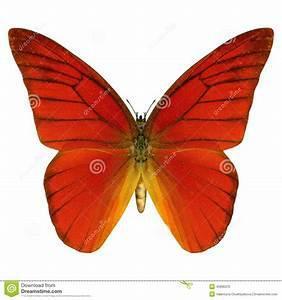
butterfly